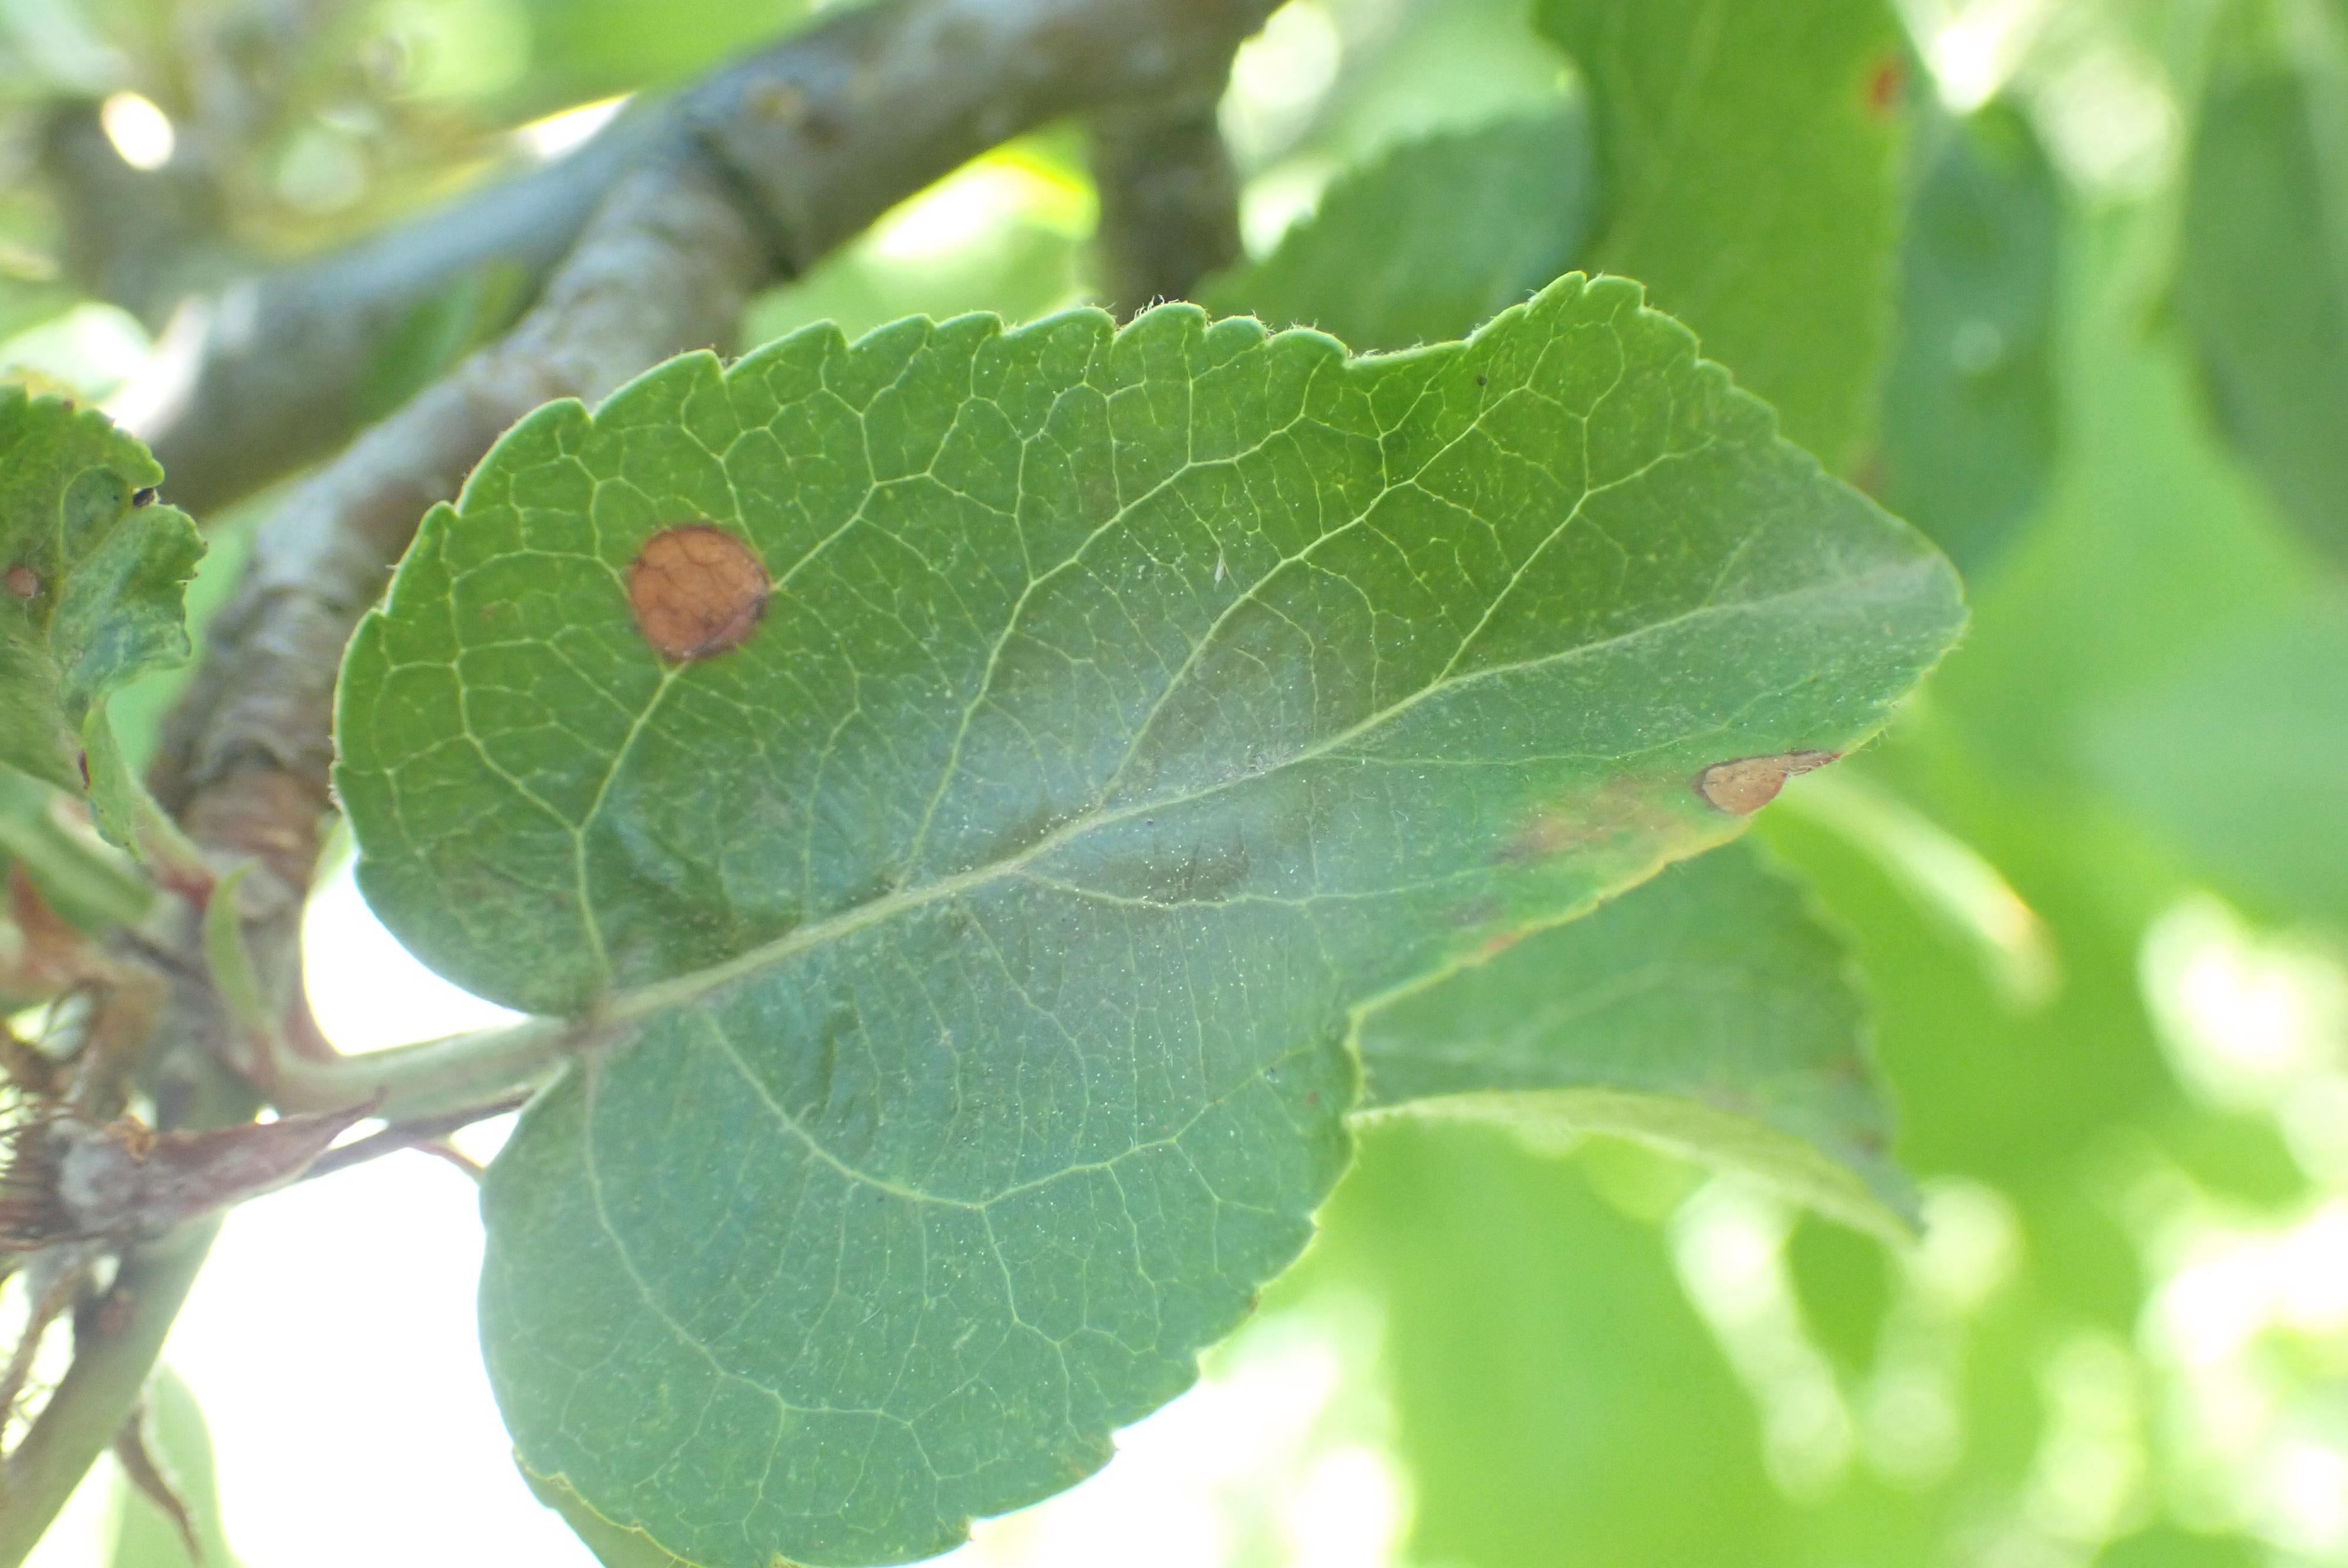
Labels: frog_eye_leaf_spot